Slaughter Field

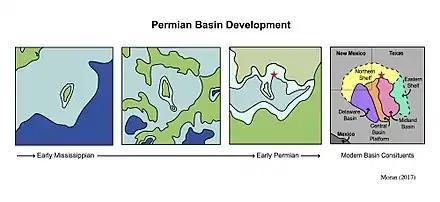
Model of the Permian Basin's development throughout geologic time and the resultant modern constituents. Red star indicates the location of Slaughter Field.

Prior to the formation of the Permian Basin, this area was the expansive marine environment of the Tobosa Basin. In the development of the Greater Permian Basin, there are three main contributing factors. Firstly, mass deposition of clastic sediments causing the initial depression. Following this mass deposition, the collision of supercontinents Laurasia and Gondwana to form Pangea with associated faulting and uplift. Finally, basin filling. Due to faulting, uplift, erosion, and varying rates of subsidence, the Tobosa Basin was segregated into sub-basins and platforms. The three major constituents of the basin are the Delaware Basin, Central Basin Platform, and Midland Basin. Other important constituents are the Northern Shelf and Eastern Shelf. There are several other structures associated with the formation of the basin that do not directly affect Slaughter Field.